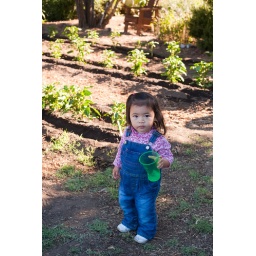
A young girl walking in the Garden.